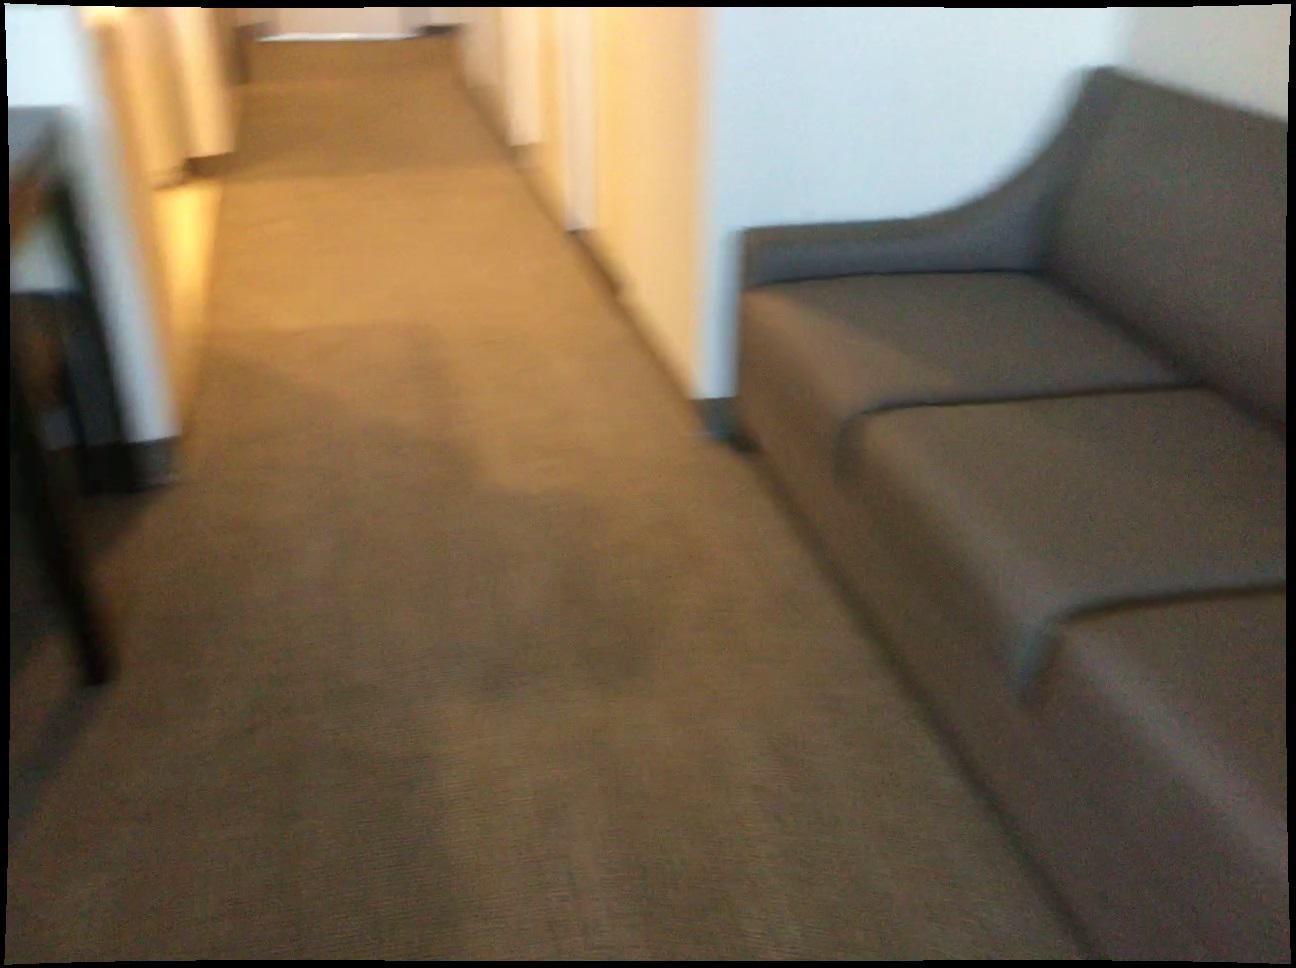
Question: Can the door fit right of the table from the camera's perspective? Final answer should be yes or no.
Answer: Yes